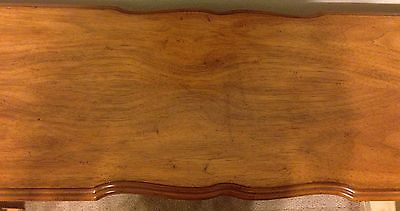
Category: table